Derrick Morris

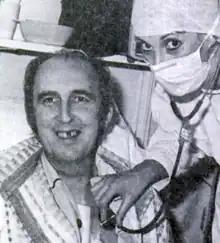
Morris in 1980

Derrick Morris (24 March 1930 – 30 July 2005) was, at the time of his death, Europe's longest-surviving heart transplant recipient, living 25 years after the transplant performed by Sir Magdi Yacoub in 1980. He died from an illness that was not heart or transplant related.